2017 SEA Games

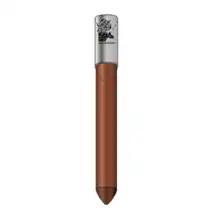
Baton of the Games.

The games baton relay, dubbed the Rising Together Baton Run, is the first of its kind in the history of Southeast Asian Games. It covered a distance of 10 kilometres on average in the 10 capital cities of the Southeast Asian Region countries, excluding the host country, passing through the landmarks of each countries' capital city. The baton relay began with Brunei on 5 March 2017, followed by the Philippines on 12 March, Laos on 18 March, Myanmar on 25 March, Thailand on 1 April, Vietnam on 9 April, East Timor on 17 April, Cambodia on 22 April and Indonesia on 30 April and ended with Singapore on 13 May 2017. The games baton was designed by Royal Selangor which sold the baton to the public at MYR 1480 and its design was inspired by the games' theme, rising together. Its design depicts shards and a triangular cross section. The baton has a length of 400 mm, a width of 44 mm, weighs approximately 600g and made up of materials which are a stave in kempas, a tawny wood native to Southeast Asia, and a satin-finished pewter finial.